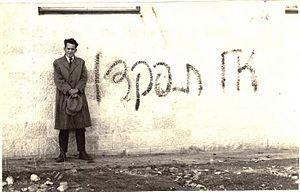
Le recensement de 1931 en Palestine mandataire est le deuxième recensement de la population effectué par les autorités du Mandat britannique de Palestine, après celui de 1922. Il est mené le 18 novembre 1931 sous la direction du major E. Mills. Après 1931, aucun recensement n'est effectué par les autorités britanniques en Palestine.